2021 Atlético Ottawa season

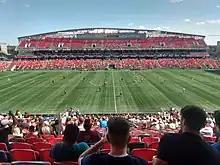
Moments after kick-off at Atlético Ottawa's first home game on August 14, 2021

Atlético Ottawa selected the following players in the 2021 CPL–U Sports Draft on January 29, 2021. Draft picks are not automatically signed to the team roster. Only those who are signed to a contract will be listed as transfers in.